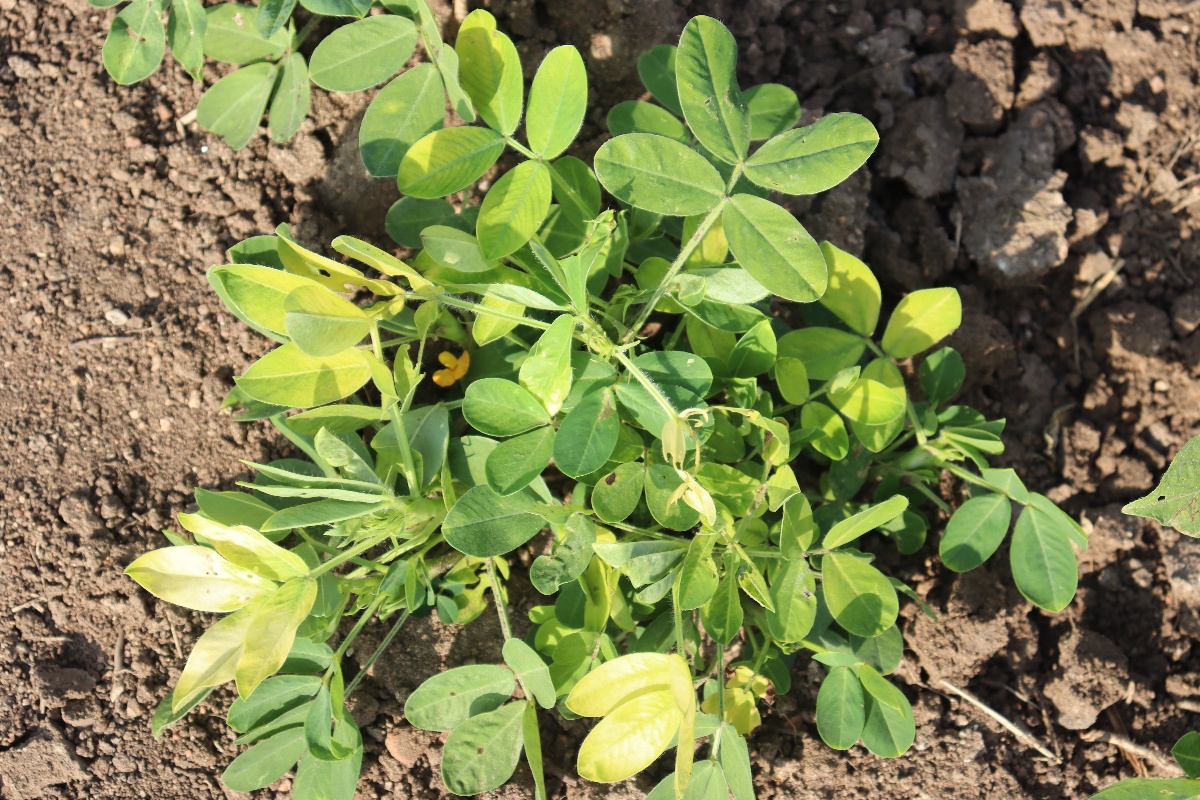
Label: nutrition deficiency